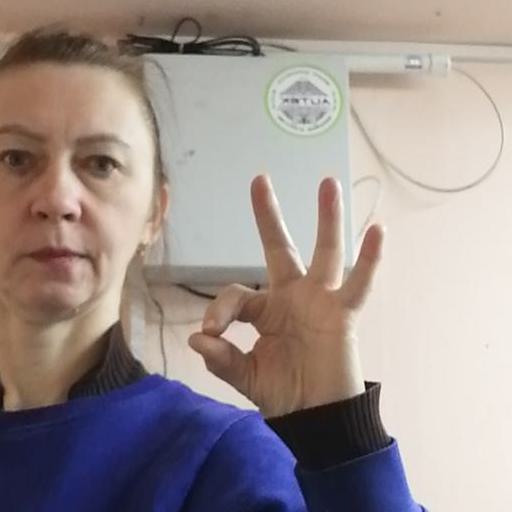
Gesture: ok